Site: brandenburg
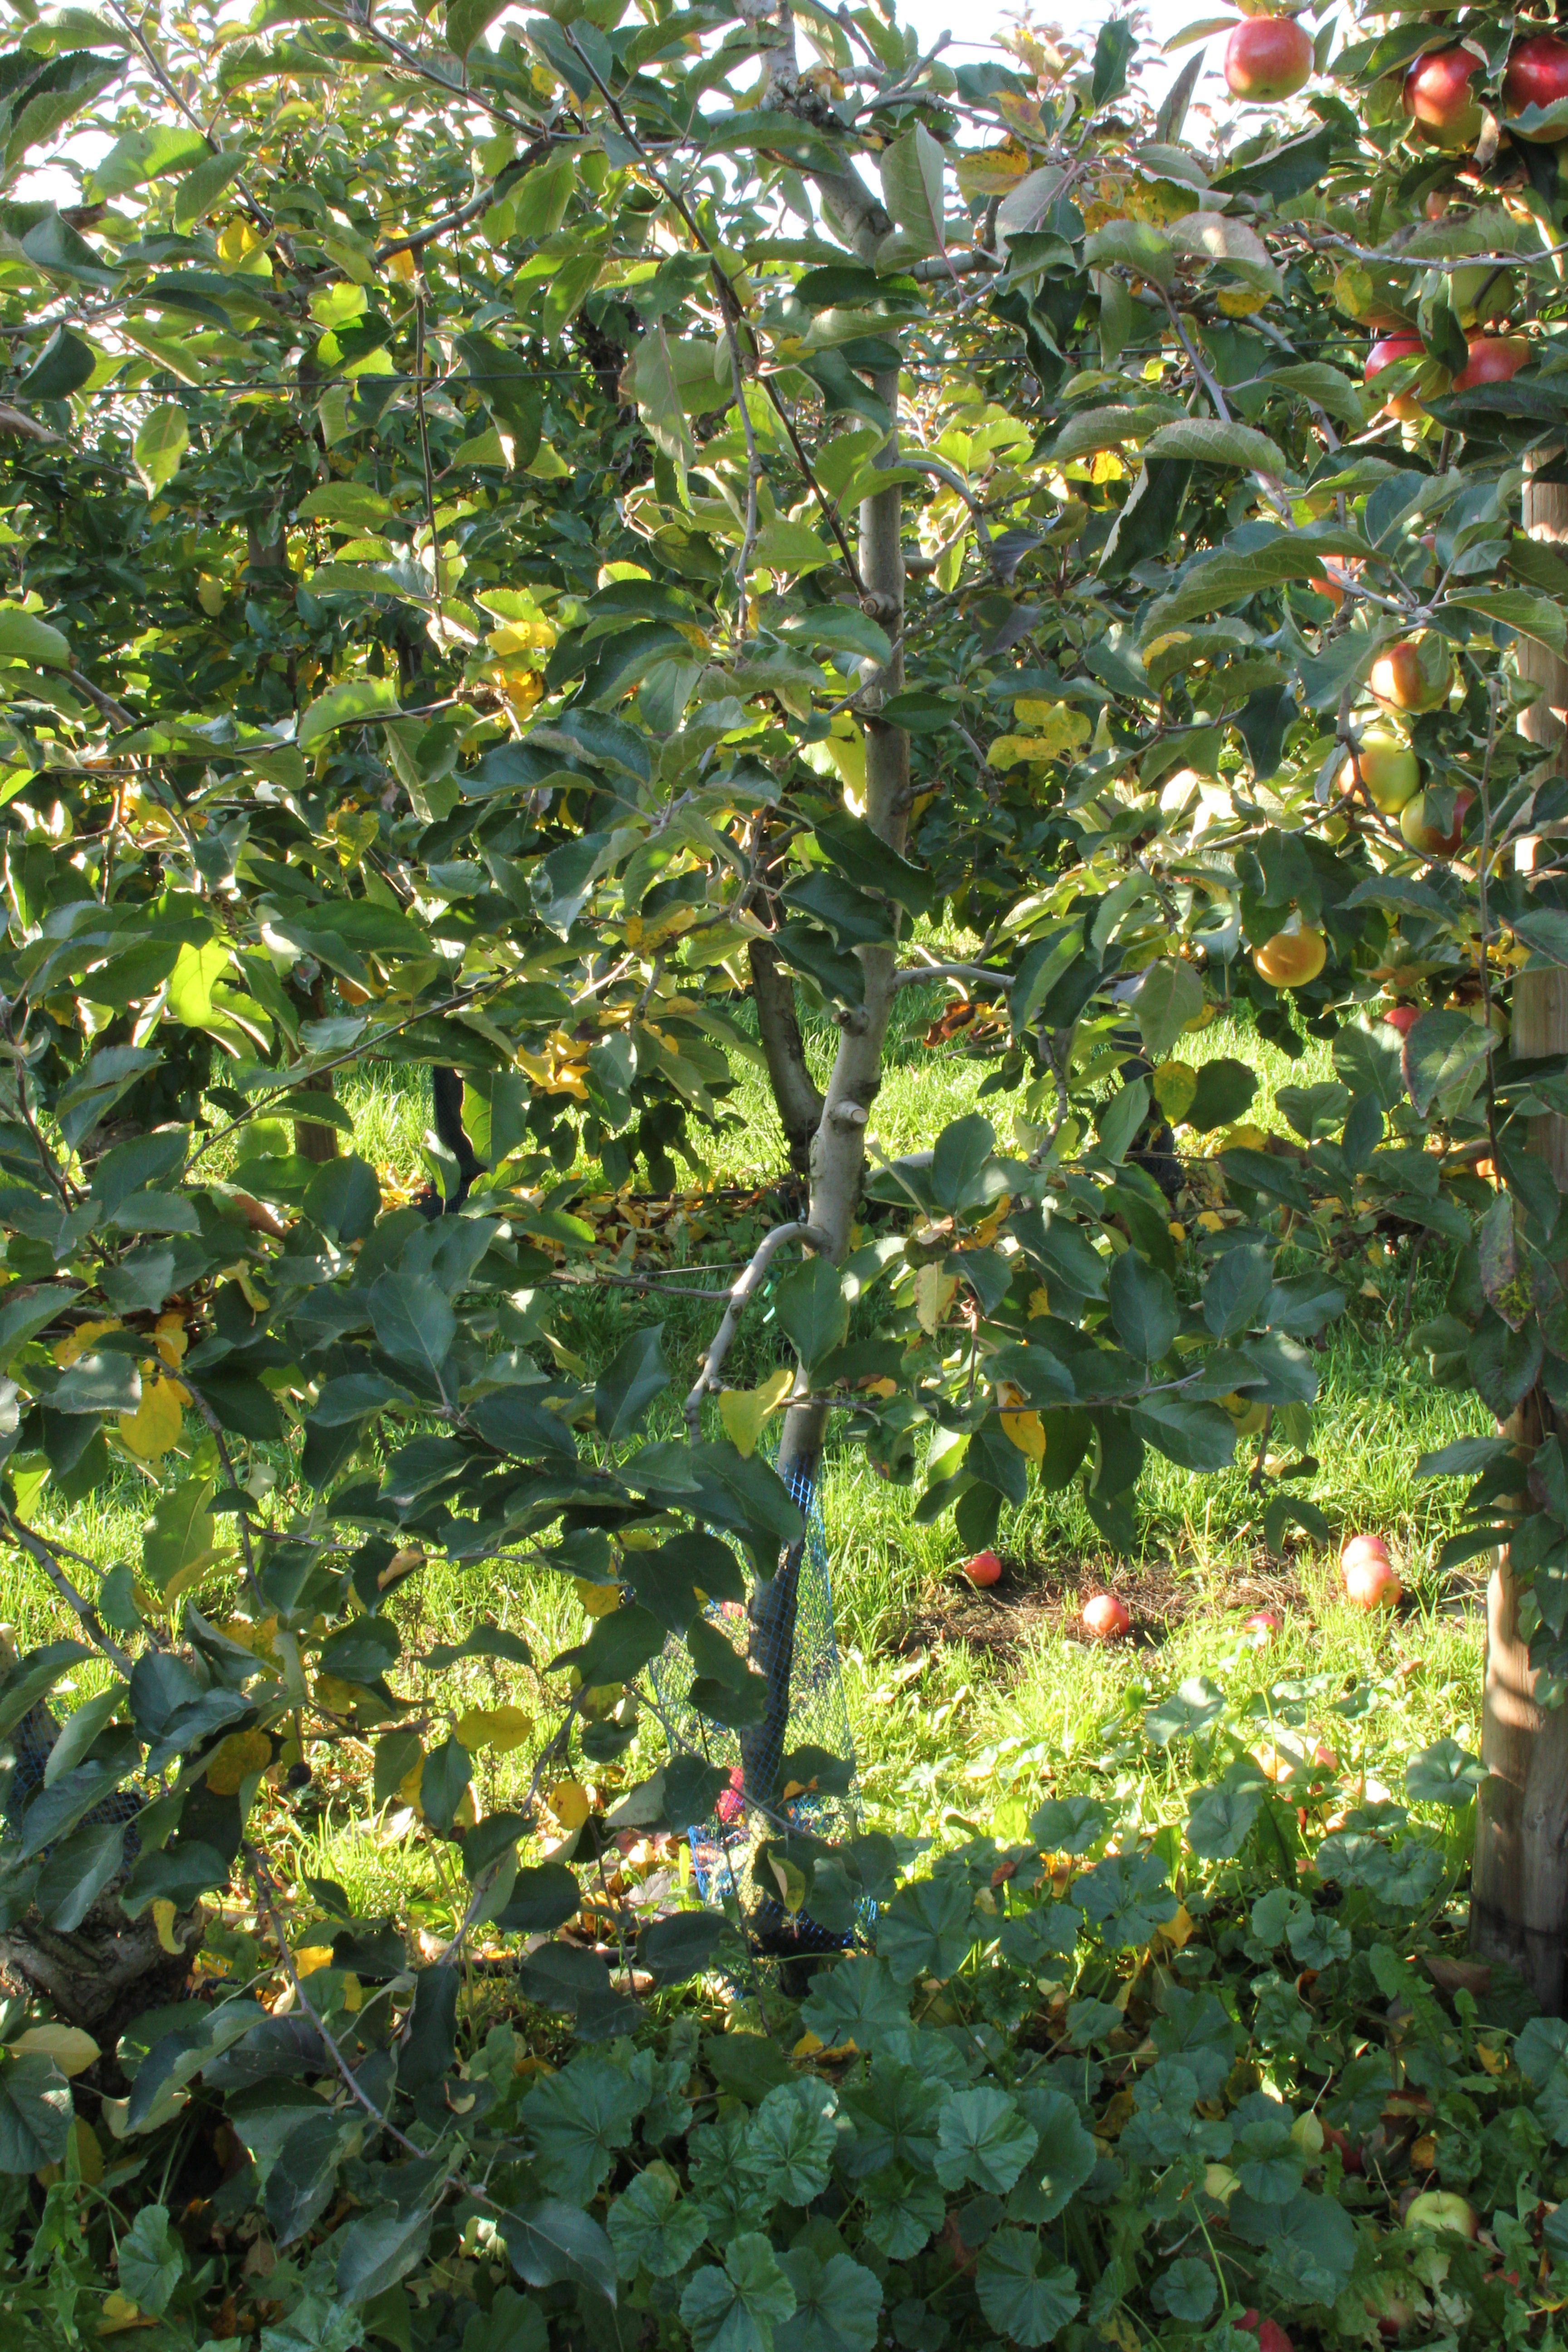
Growth stage (BBCH 91): Senescence, beginning of dormancy